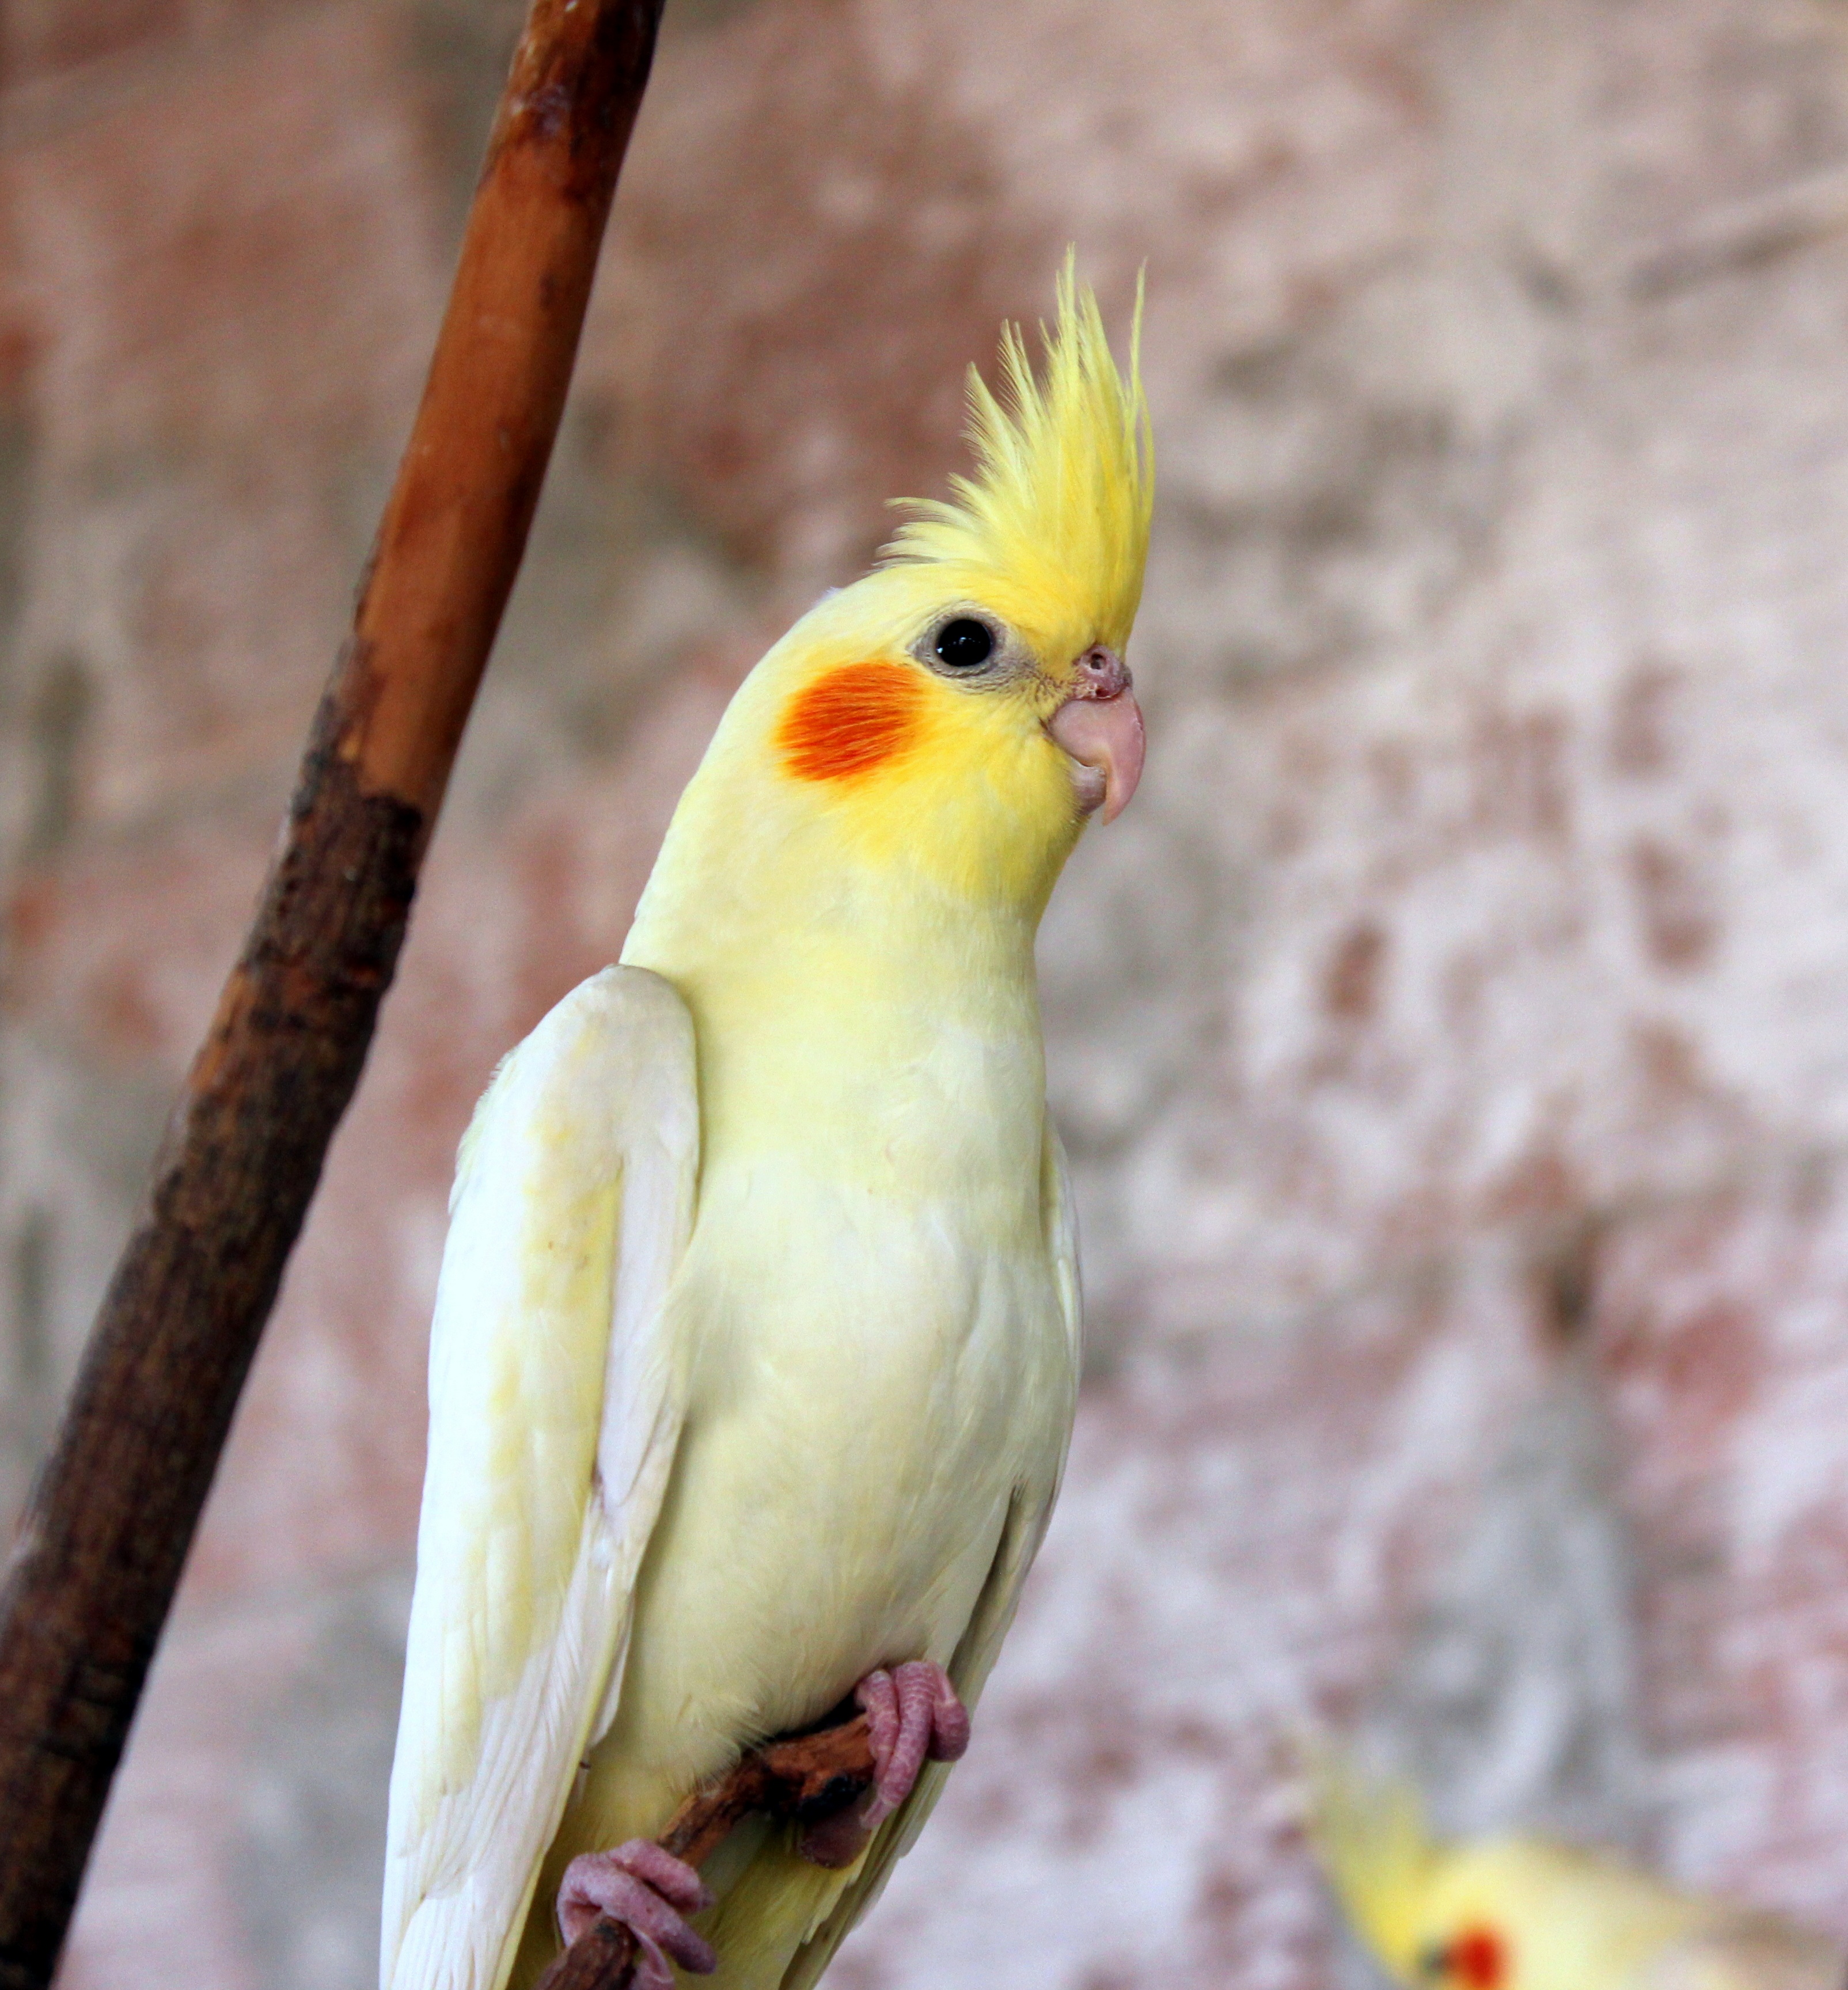
bird, beak, yellow, fauna, lovebird, vertebrate, parrot, finch, parakeet, cockatiel, cockatoo, common pet parakeet, sulphur crested cockatoo